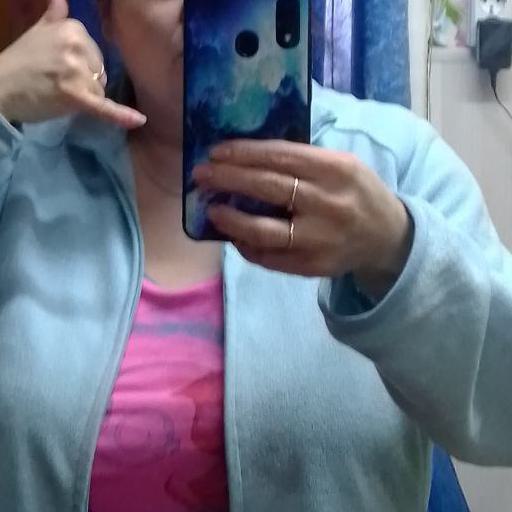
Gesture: no_gesture